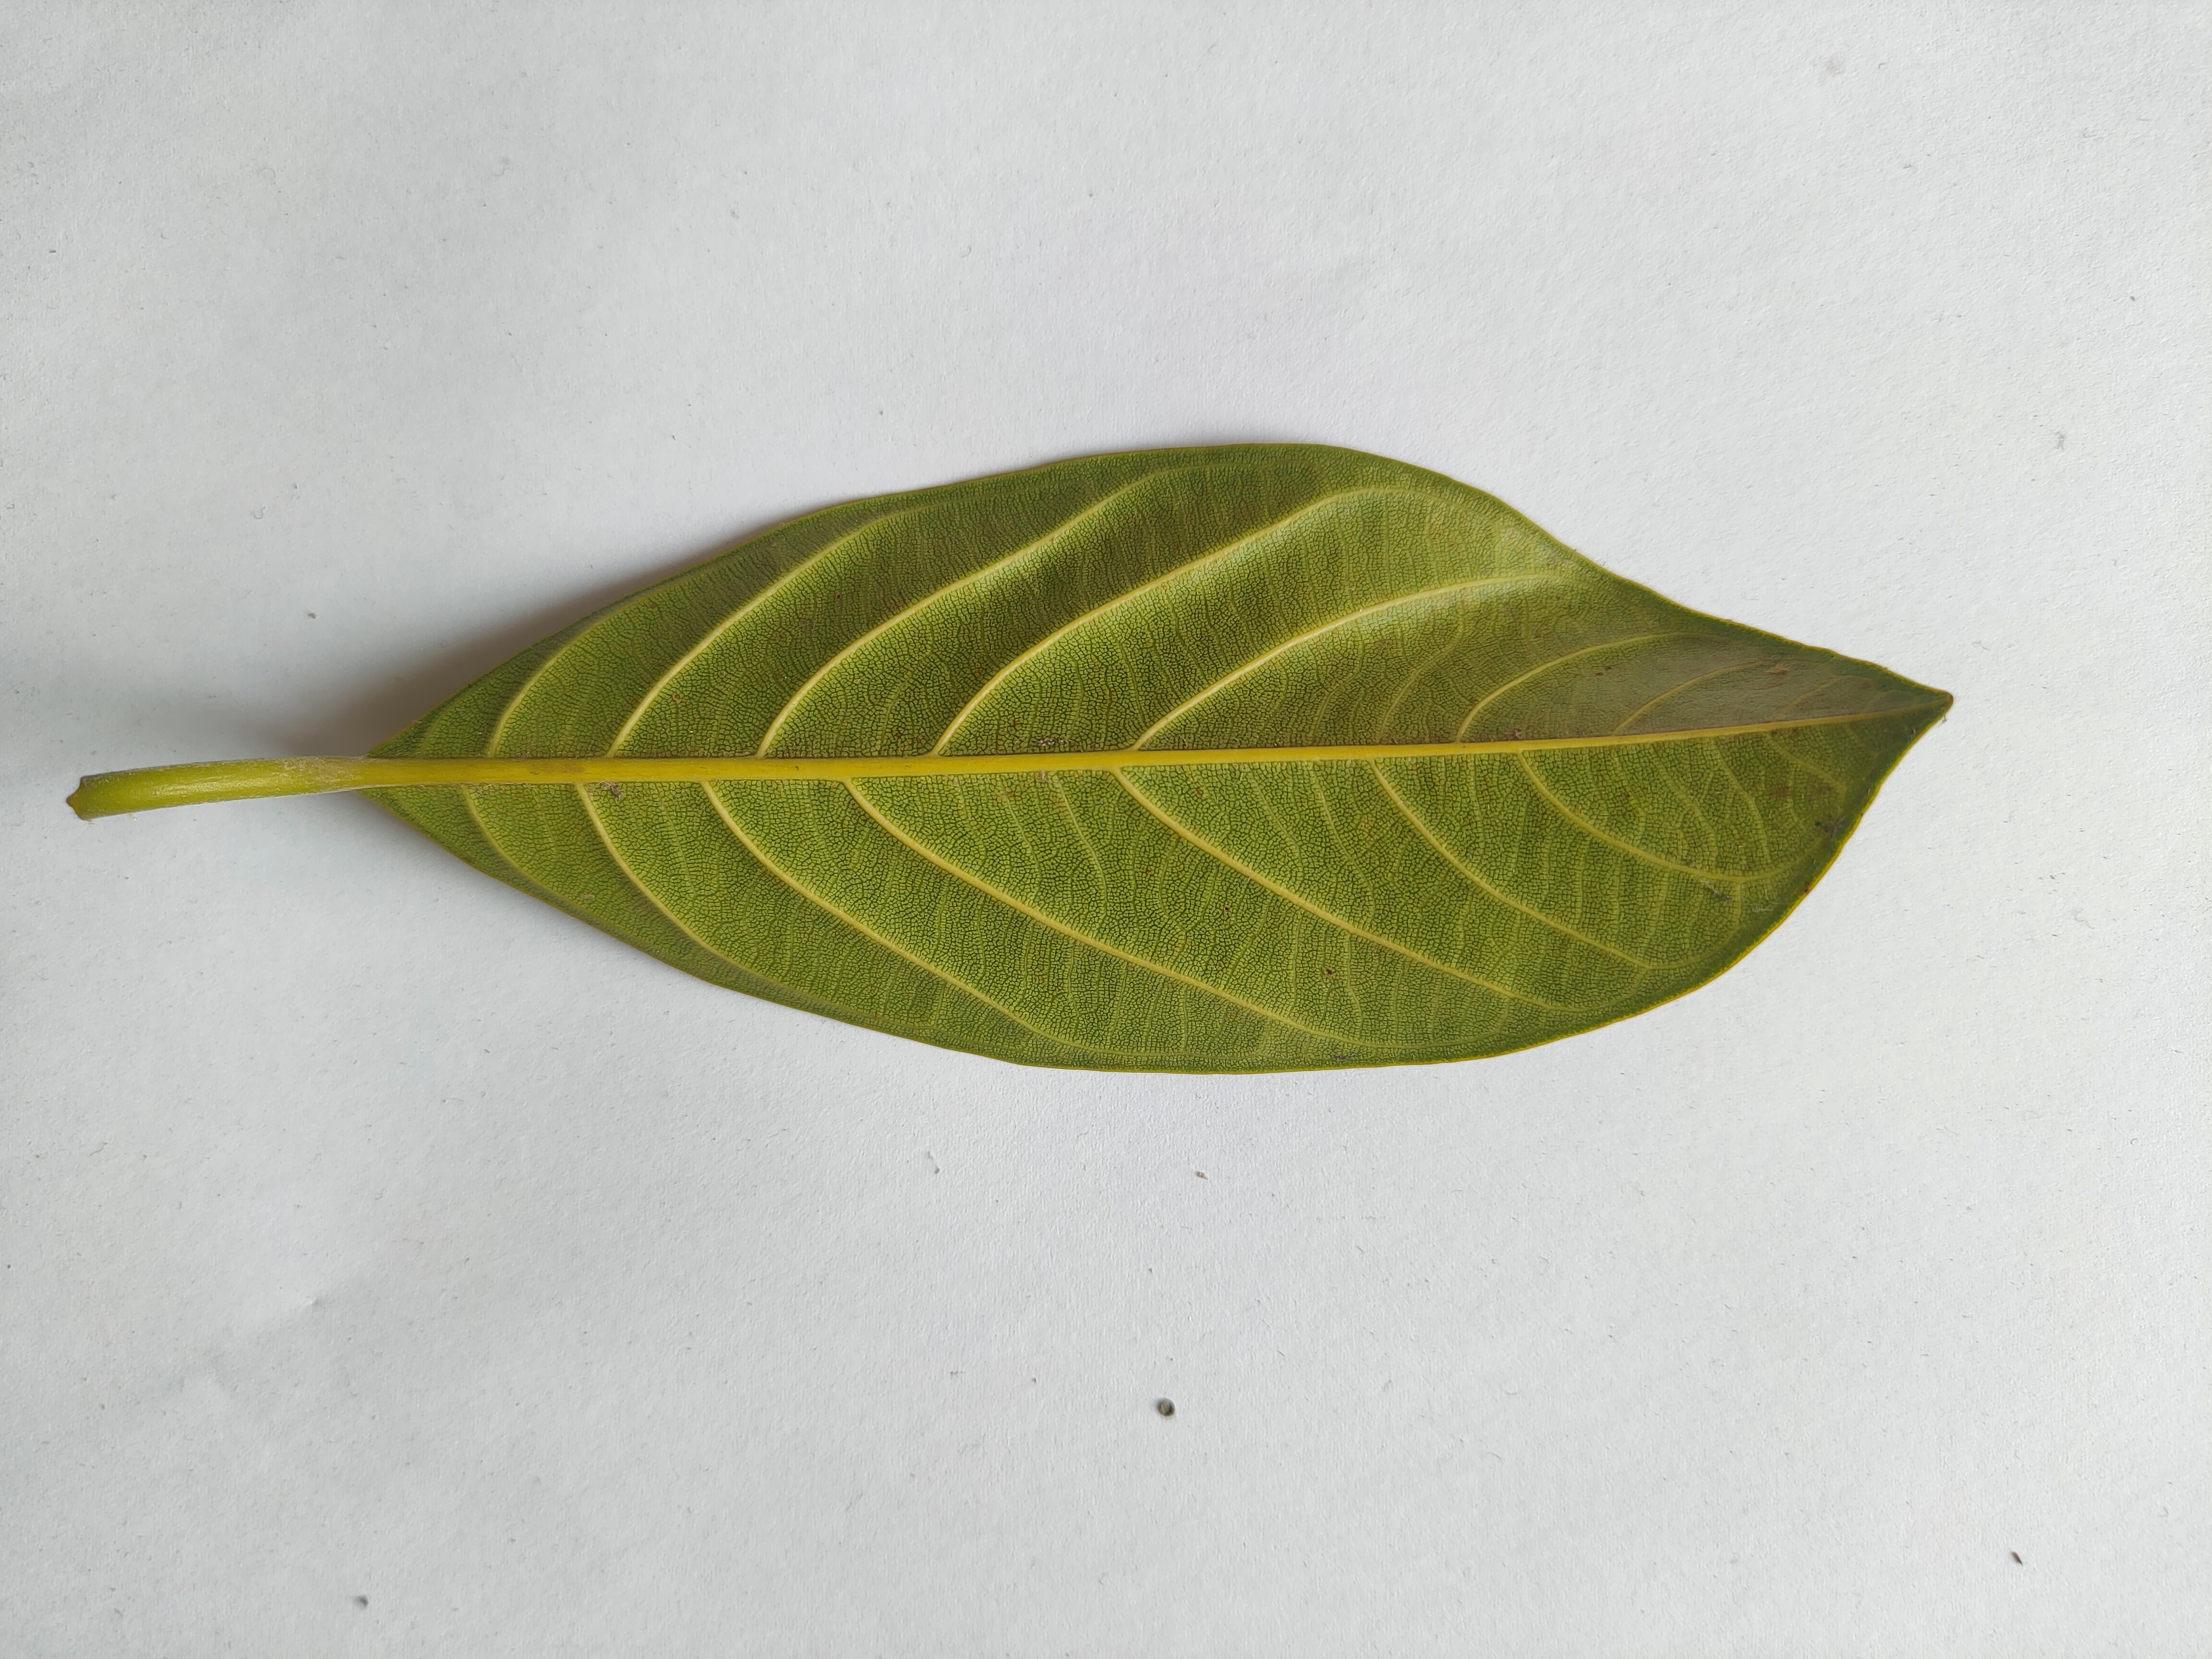
Leaf variety: Jackfruit